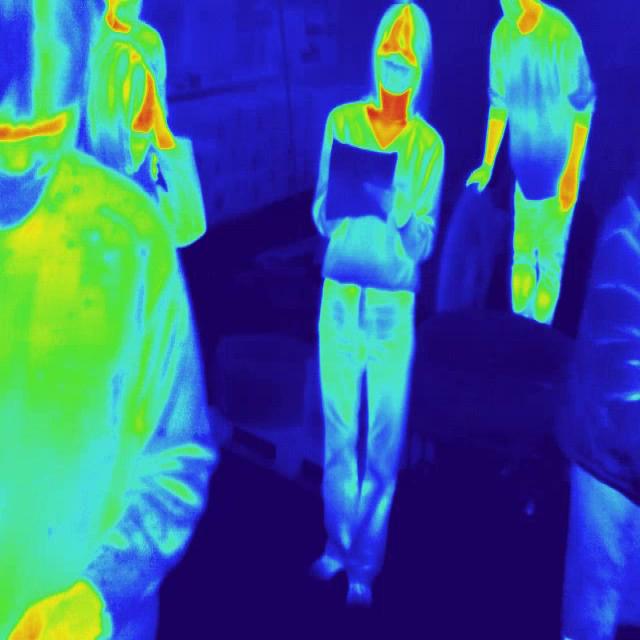
Detected objects:
label: person
label: person
label: person
label: person